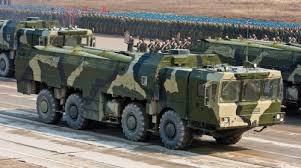
Label: Iskander